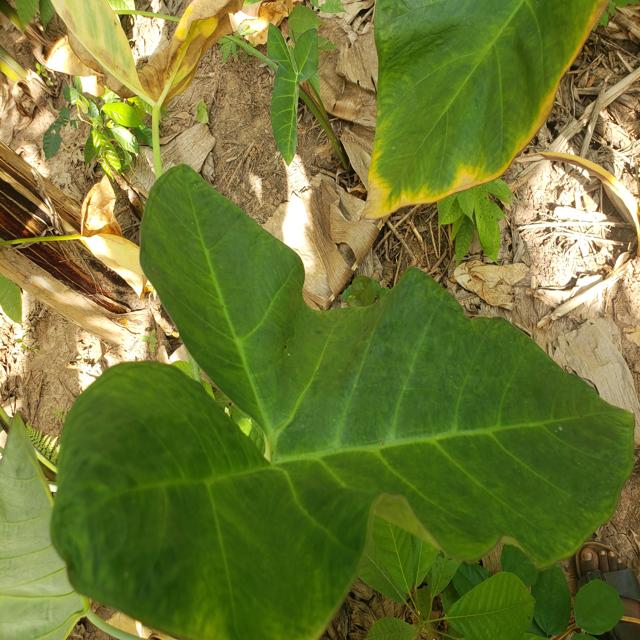
Label: Healthy